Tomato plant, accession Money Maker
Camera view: bottom (45 deg); turntable rotation: 60 degrees
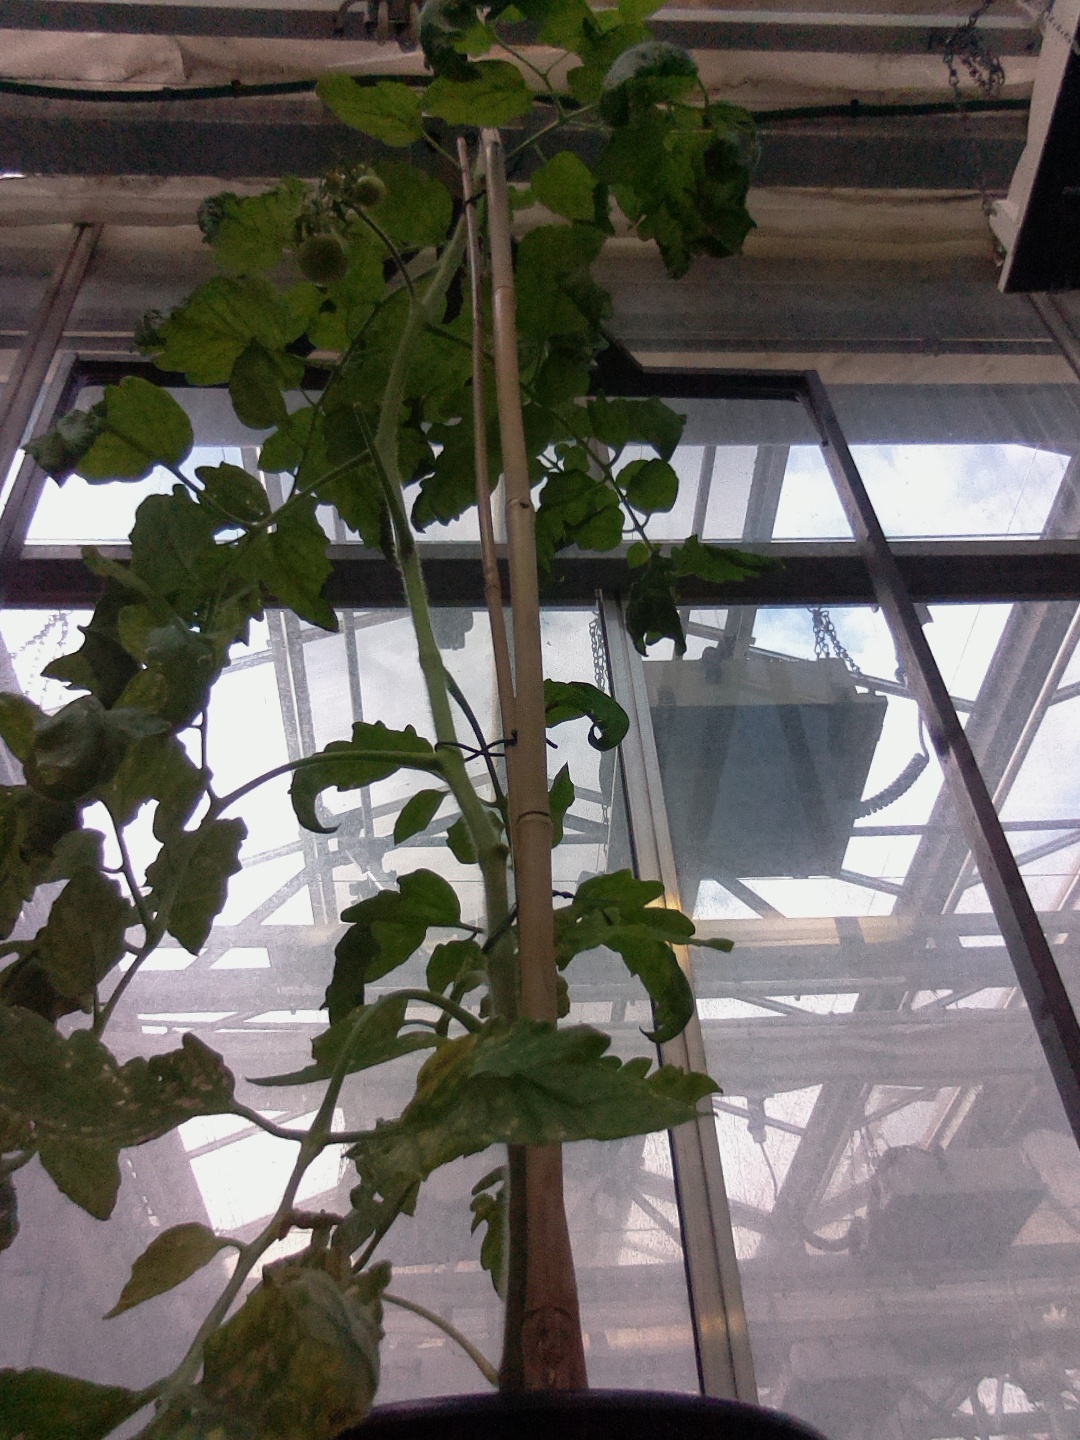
BBCH growth stage 73: 30%-40% of final fruit size